History of Seoul

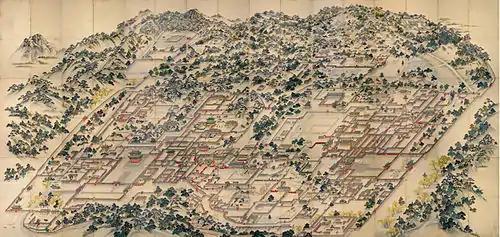
Donggwoldo, Joseon Dynasty painting of main royal palaces of Seoul

At the beginning of the Joseon Dynasty in 1394, the capital was moved to Seoul, also known as and later as, where it remained until the fall of the dynasty.